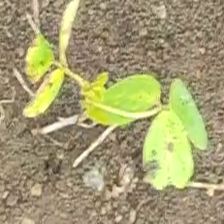
Weed species: Asian_Pigeonwings_(Clitoria Ternatea)